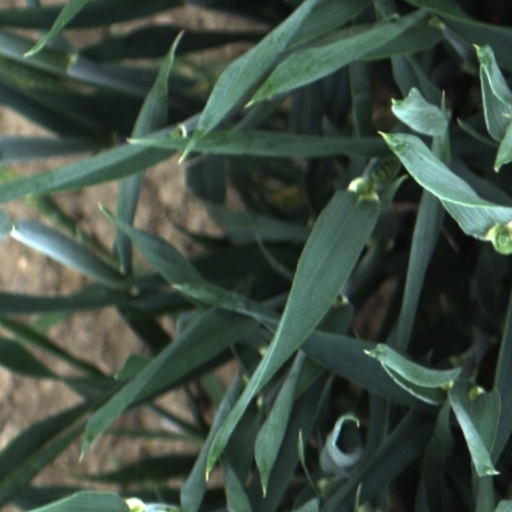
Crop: wheat